Taylor Henderson

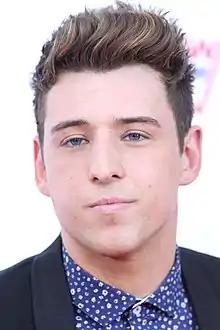
Henderson at the 2014 ARIA Music Awards

Taylor James Henderson (born 23 March 1993) is an Australian singer and songwriter. Originating from Ceres, Victoria, Henderson rose to fame after placing third on the fourth series of "Australia's Got Talent" in 2010. Three years later, he became the runner-up on the fifth season of "The X Factor Australia" and subsequently received a recording contract with Sony Music Australia.